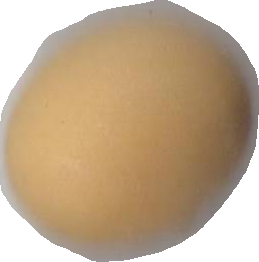
Variety: Grobogan